Cross-dressing ball

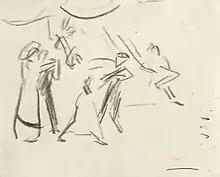
"Dance scene (dancing people in Eldorado)" (1910), sketch by Ernst Ludwig Kirchner (1880–1938)

In the 1920s and 30s, there were uncountable bars, cafés, and dance halls in Berlin. The most elegant could be found in West Berlin, near the area formed by the Bülowstraße, the Potsdamer Straße, and the Nollendorfplatz, reaching up to the Kurfürstendamm.